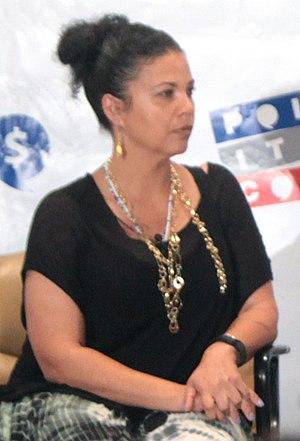
Melina Abdullah est une universitaire américaine co-fondatrice du chapitre Black Lives Matter de Los Angeles. Elle dirige le département des études panafricaines de la California State University.